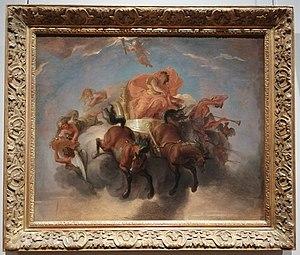
Charles Le Brun (1619-1690) Le Char de l’Aurore, vers 1672 Huile sur toile, 67 x 82 cm Paris, collection particulière Photo
Dans la mythologie romaine, Aurore est la déesse de l’Aurore, équivalente de la grecque Éos, fille des Titans Hypérion et Théia, et sœur de Sol et de Luna.